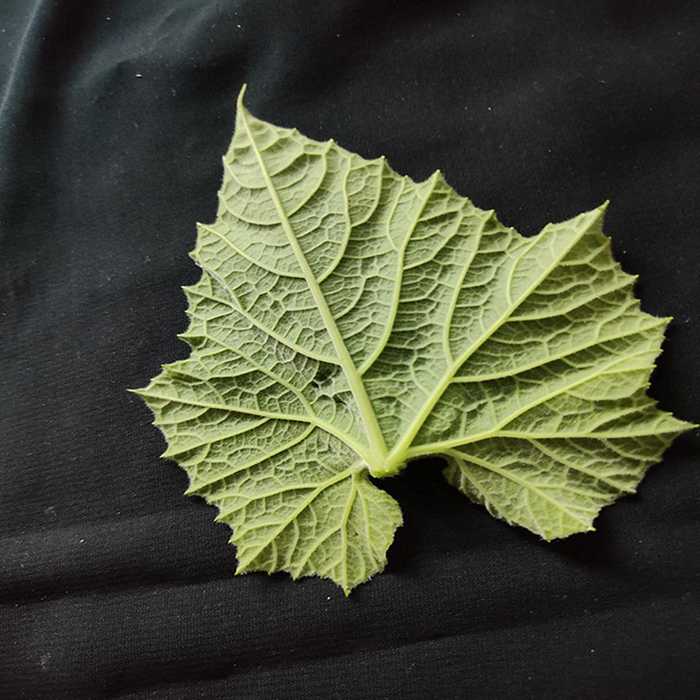
Plant: Bottle gourd
Label: Fresh leaf